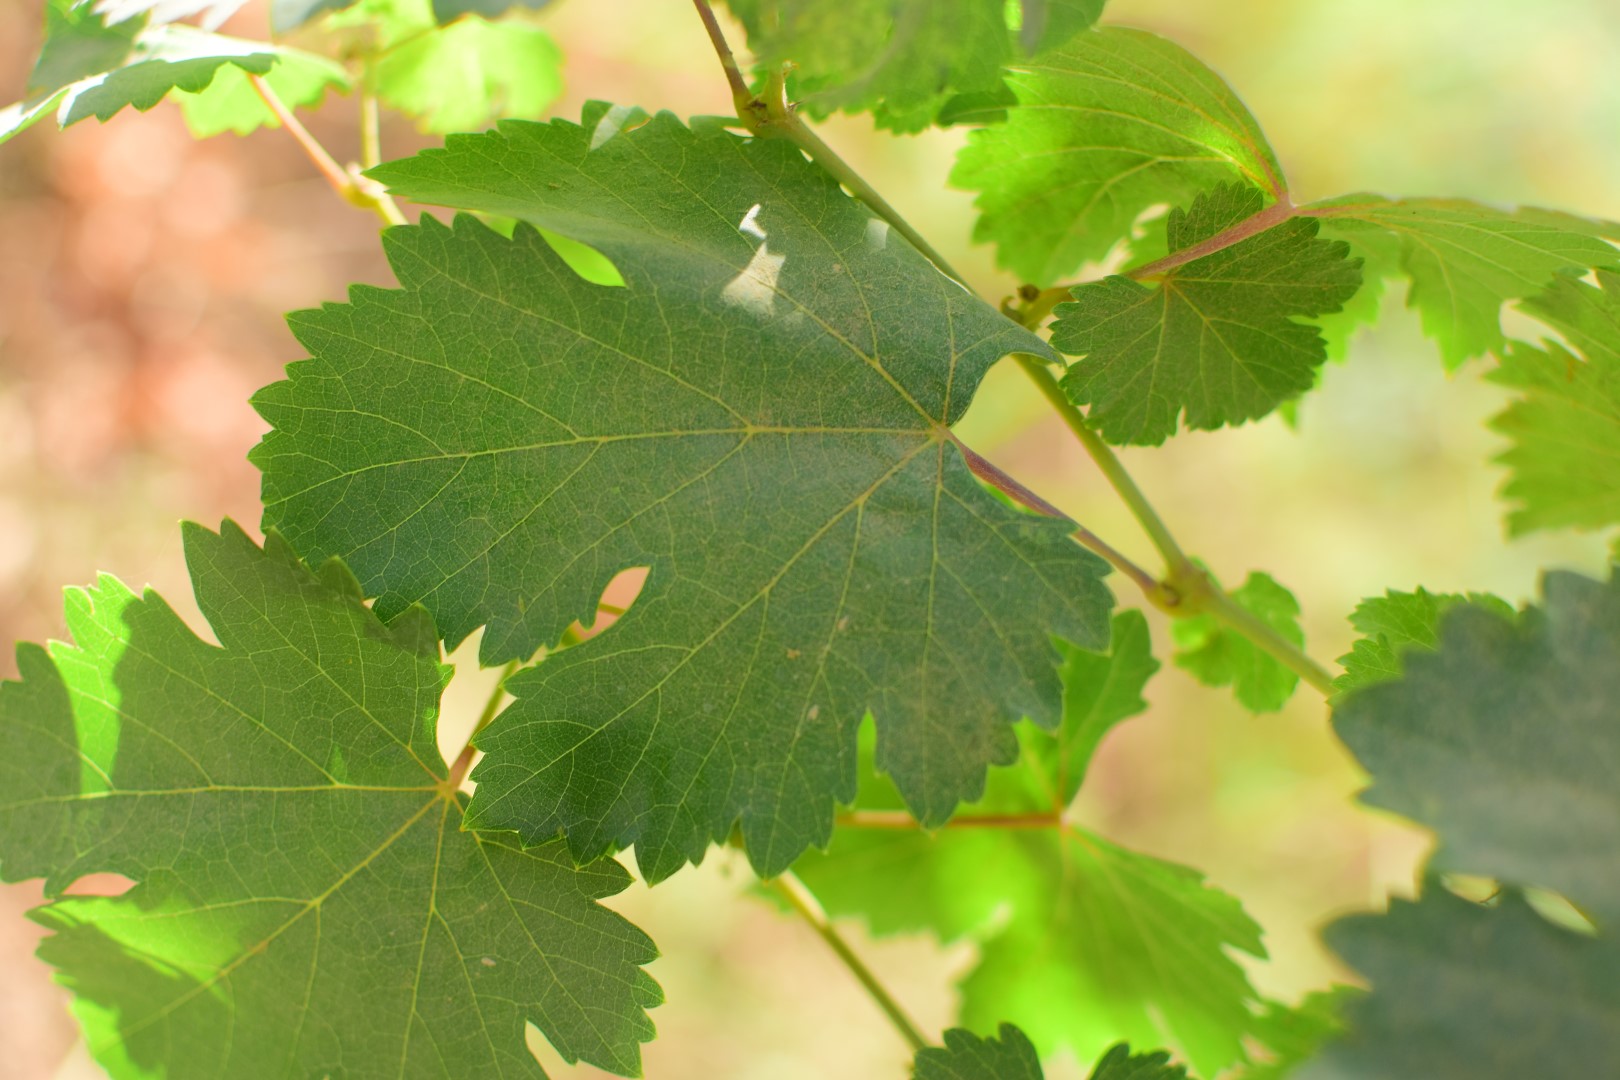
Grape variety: Deas Al-Annz